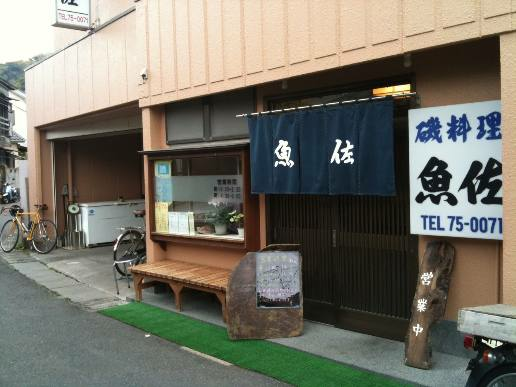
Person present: No